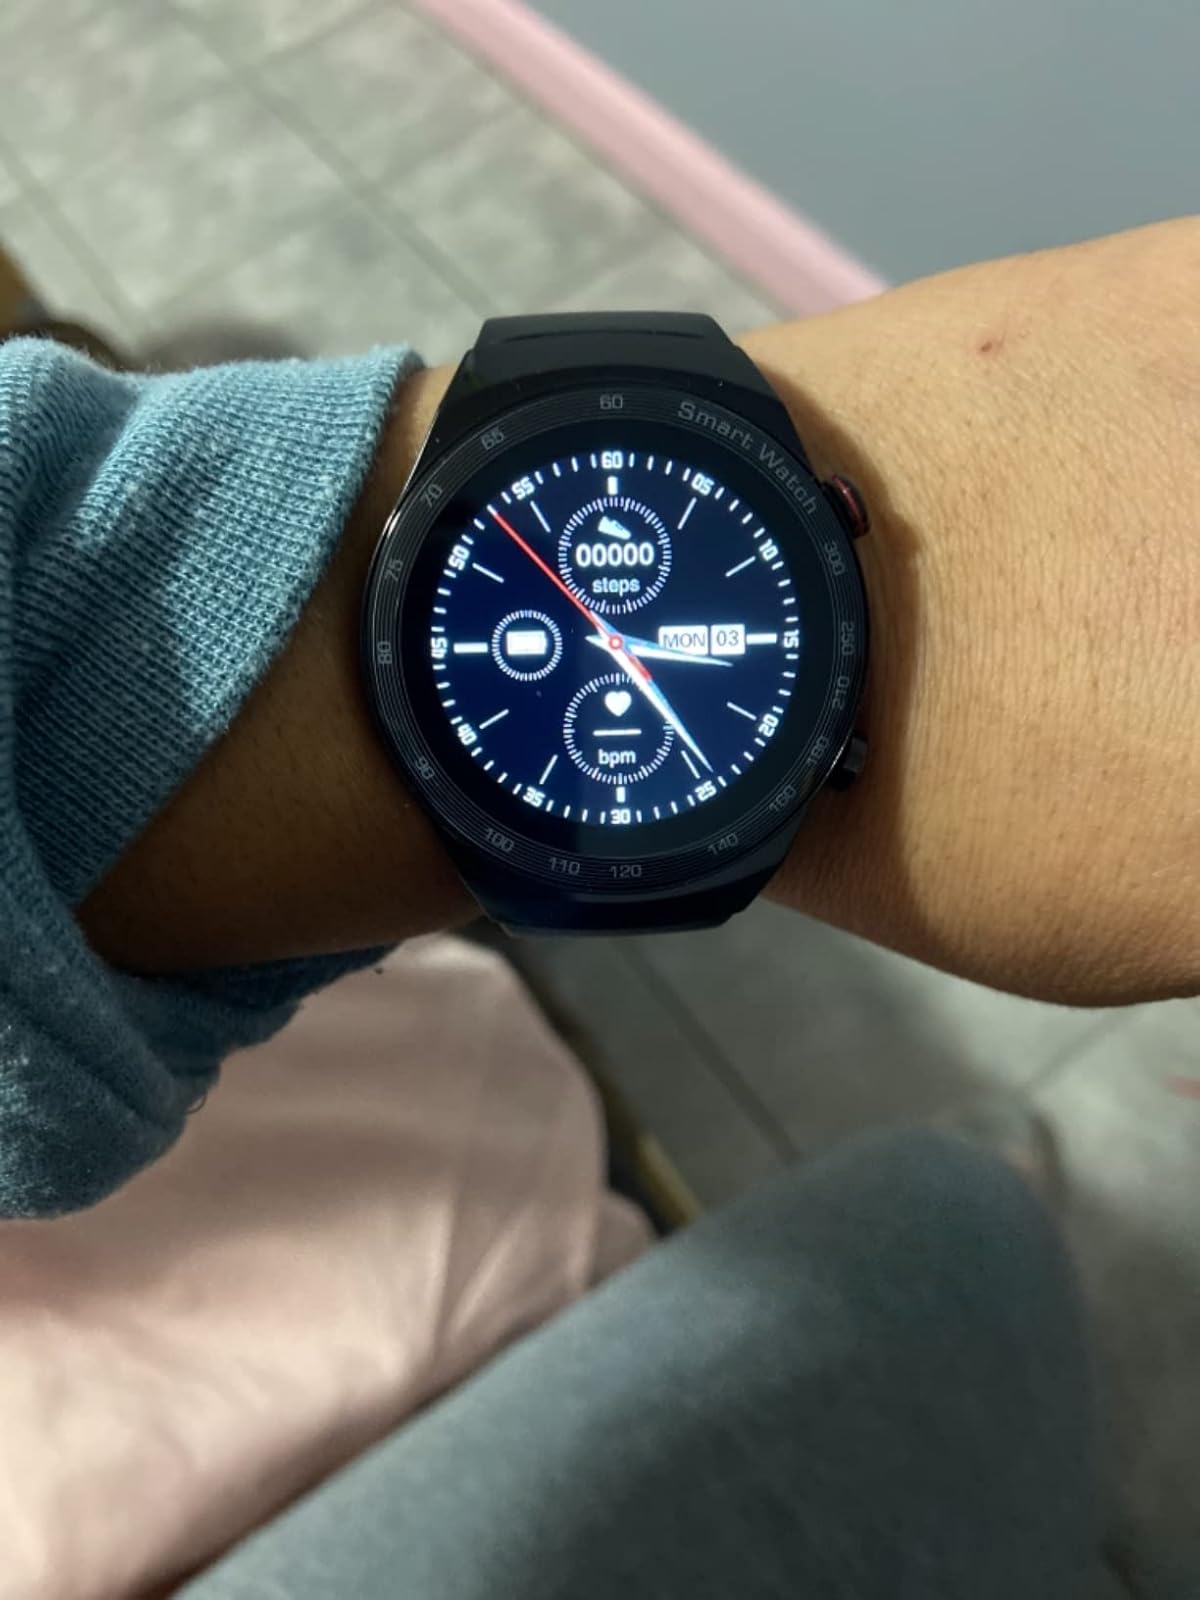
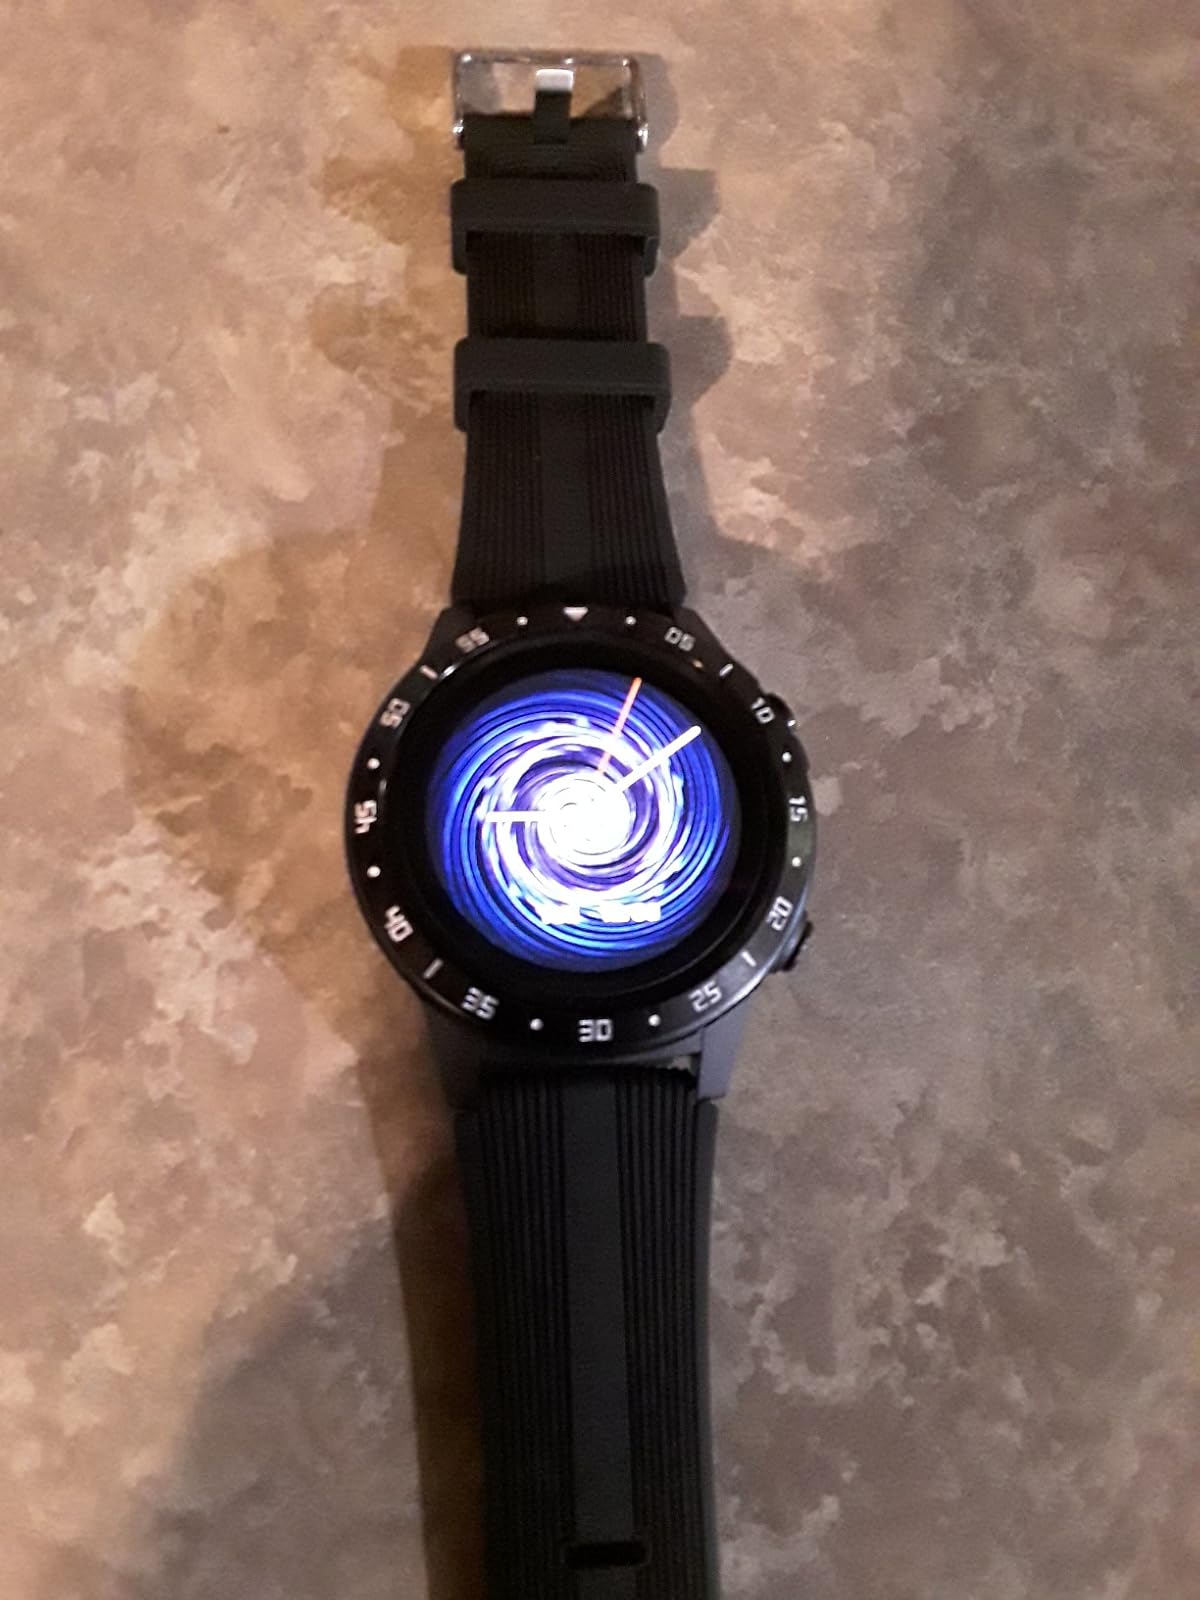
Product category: smartwatch
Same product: no